Devil in Christianity

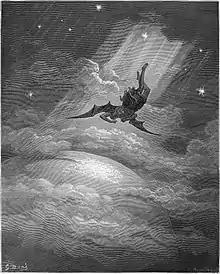
Illustration for John Milton's "Paradise Lost", depicting the "Fall of Lucifer"

The Catechism of the Catholic Church states that the Church regards the Devil as being created as a good angel by God, and by his and his fellow fallen angels' free will, fell out of God's grace. Satan is not an infinitely powerful being. Although he is an angel, and thus pure spirit, he is considered a creature nonetheless. Satan's actions are permitted by divine providence. Catholicism rejects apocatastasis, the reconciliation with God suggested by the Church Father Origen.